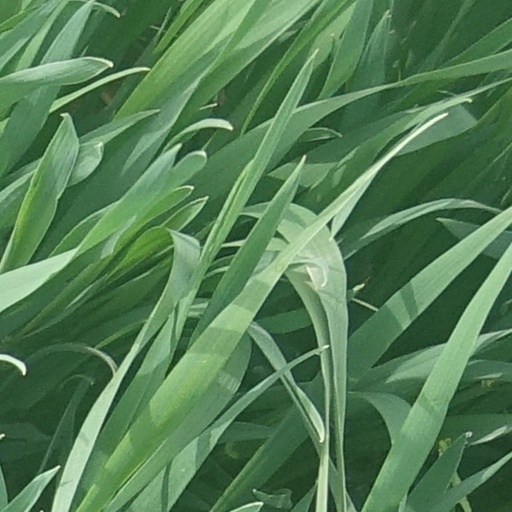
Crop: wheat